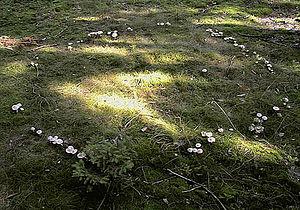
Le rond de sorcière, cercle des fées ou mycélium annulaire est un phénomène naturel, consistant en une colonie de sporophores pérennants alignés en une formation plus ou moins circulaire, en sous-bois ou dans les prés.